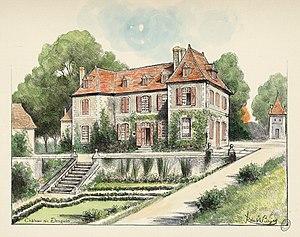
Ancely, René (1876 - 1966). Possesseur
Cet article recense de manière non exhaustive les châteaux, maisons fortes, mottes castrales, situés dans le département français des Pyrénées-Atlantiques. Il est fait état des inscriptions et classements au titre des monuments historiques.